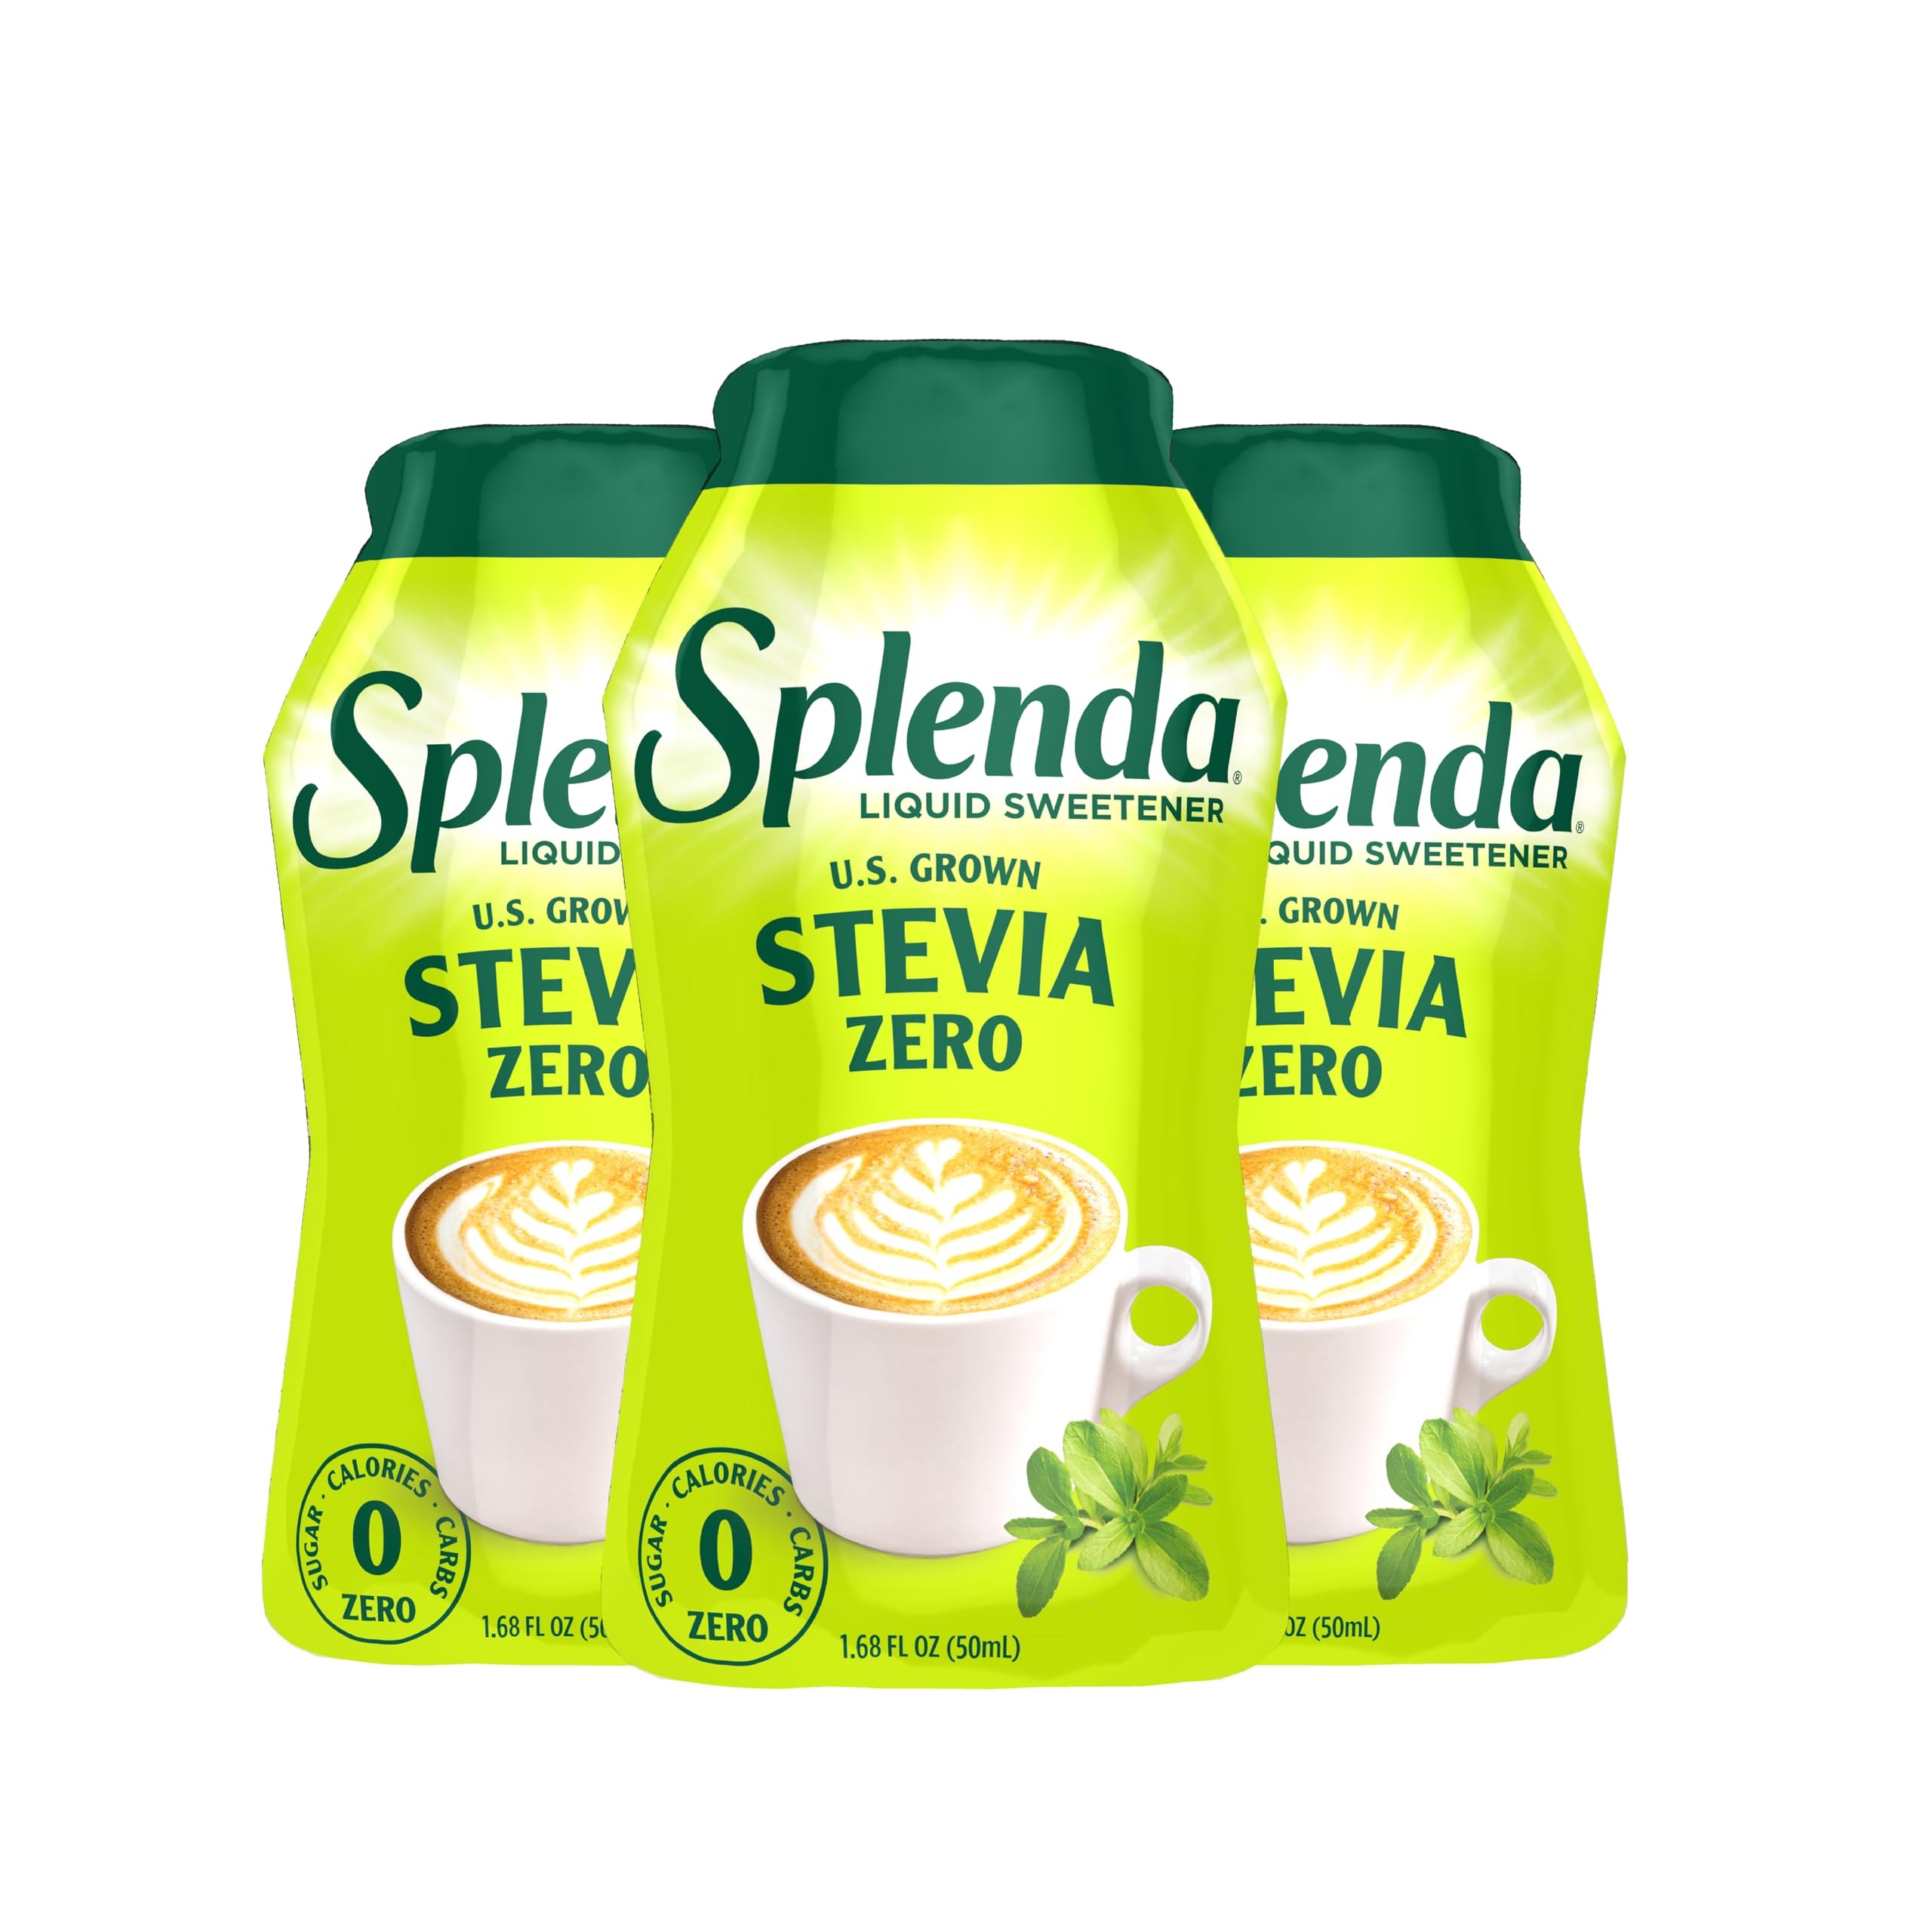
Item Name: SPLENDA Stevia Liquid Zero Calorie Sweetener Drops, 1.68 Fl Oz Bottle (Pack of 3) (Packaging May Vary)
Bullet Point 1: ULTIMATE SWEETNESS: 1 squeeze (1/8th of a tsp) provides the sweetness of 2 tsp of sugar
Bullet Point 2: ZERO GUILT: Zero calories, zero sugar, zero effort! SPLENDA LIQUID Zero Calorie sweeteners are Keto friendly and suitable for those with diabetes so you can get the sweetness you desire without any sugar or calories that you don't.
Bullet Point 3: CONVENIENT: Add the right level of sweet to almost anything no matter where you are. Small enough to fit in your pocket or purse, sweetening power big enough for almost any food or beverage that needs the extra boost.
Bullet Point 4: A NAME YOU TRUST: Made by SPLENDA, the #1 recommended sweetener brand among Healthcare professionals clinically treating patients.
Bullet Point 5: SHELF STABLE: Can be stored at room temperature and does not require refrigeration after opening.
Value: 5.04
Unit: Fl Oz

Price: 7.83